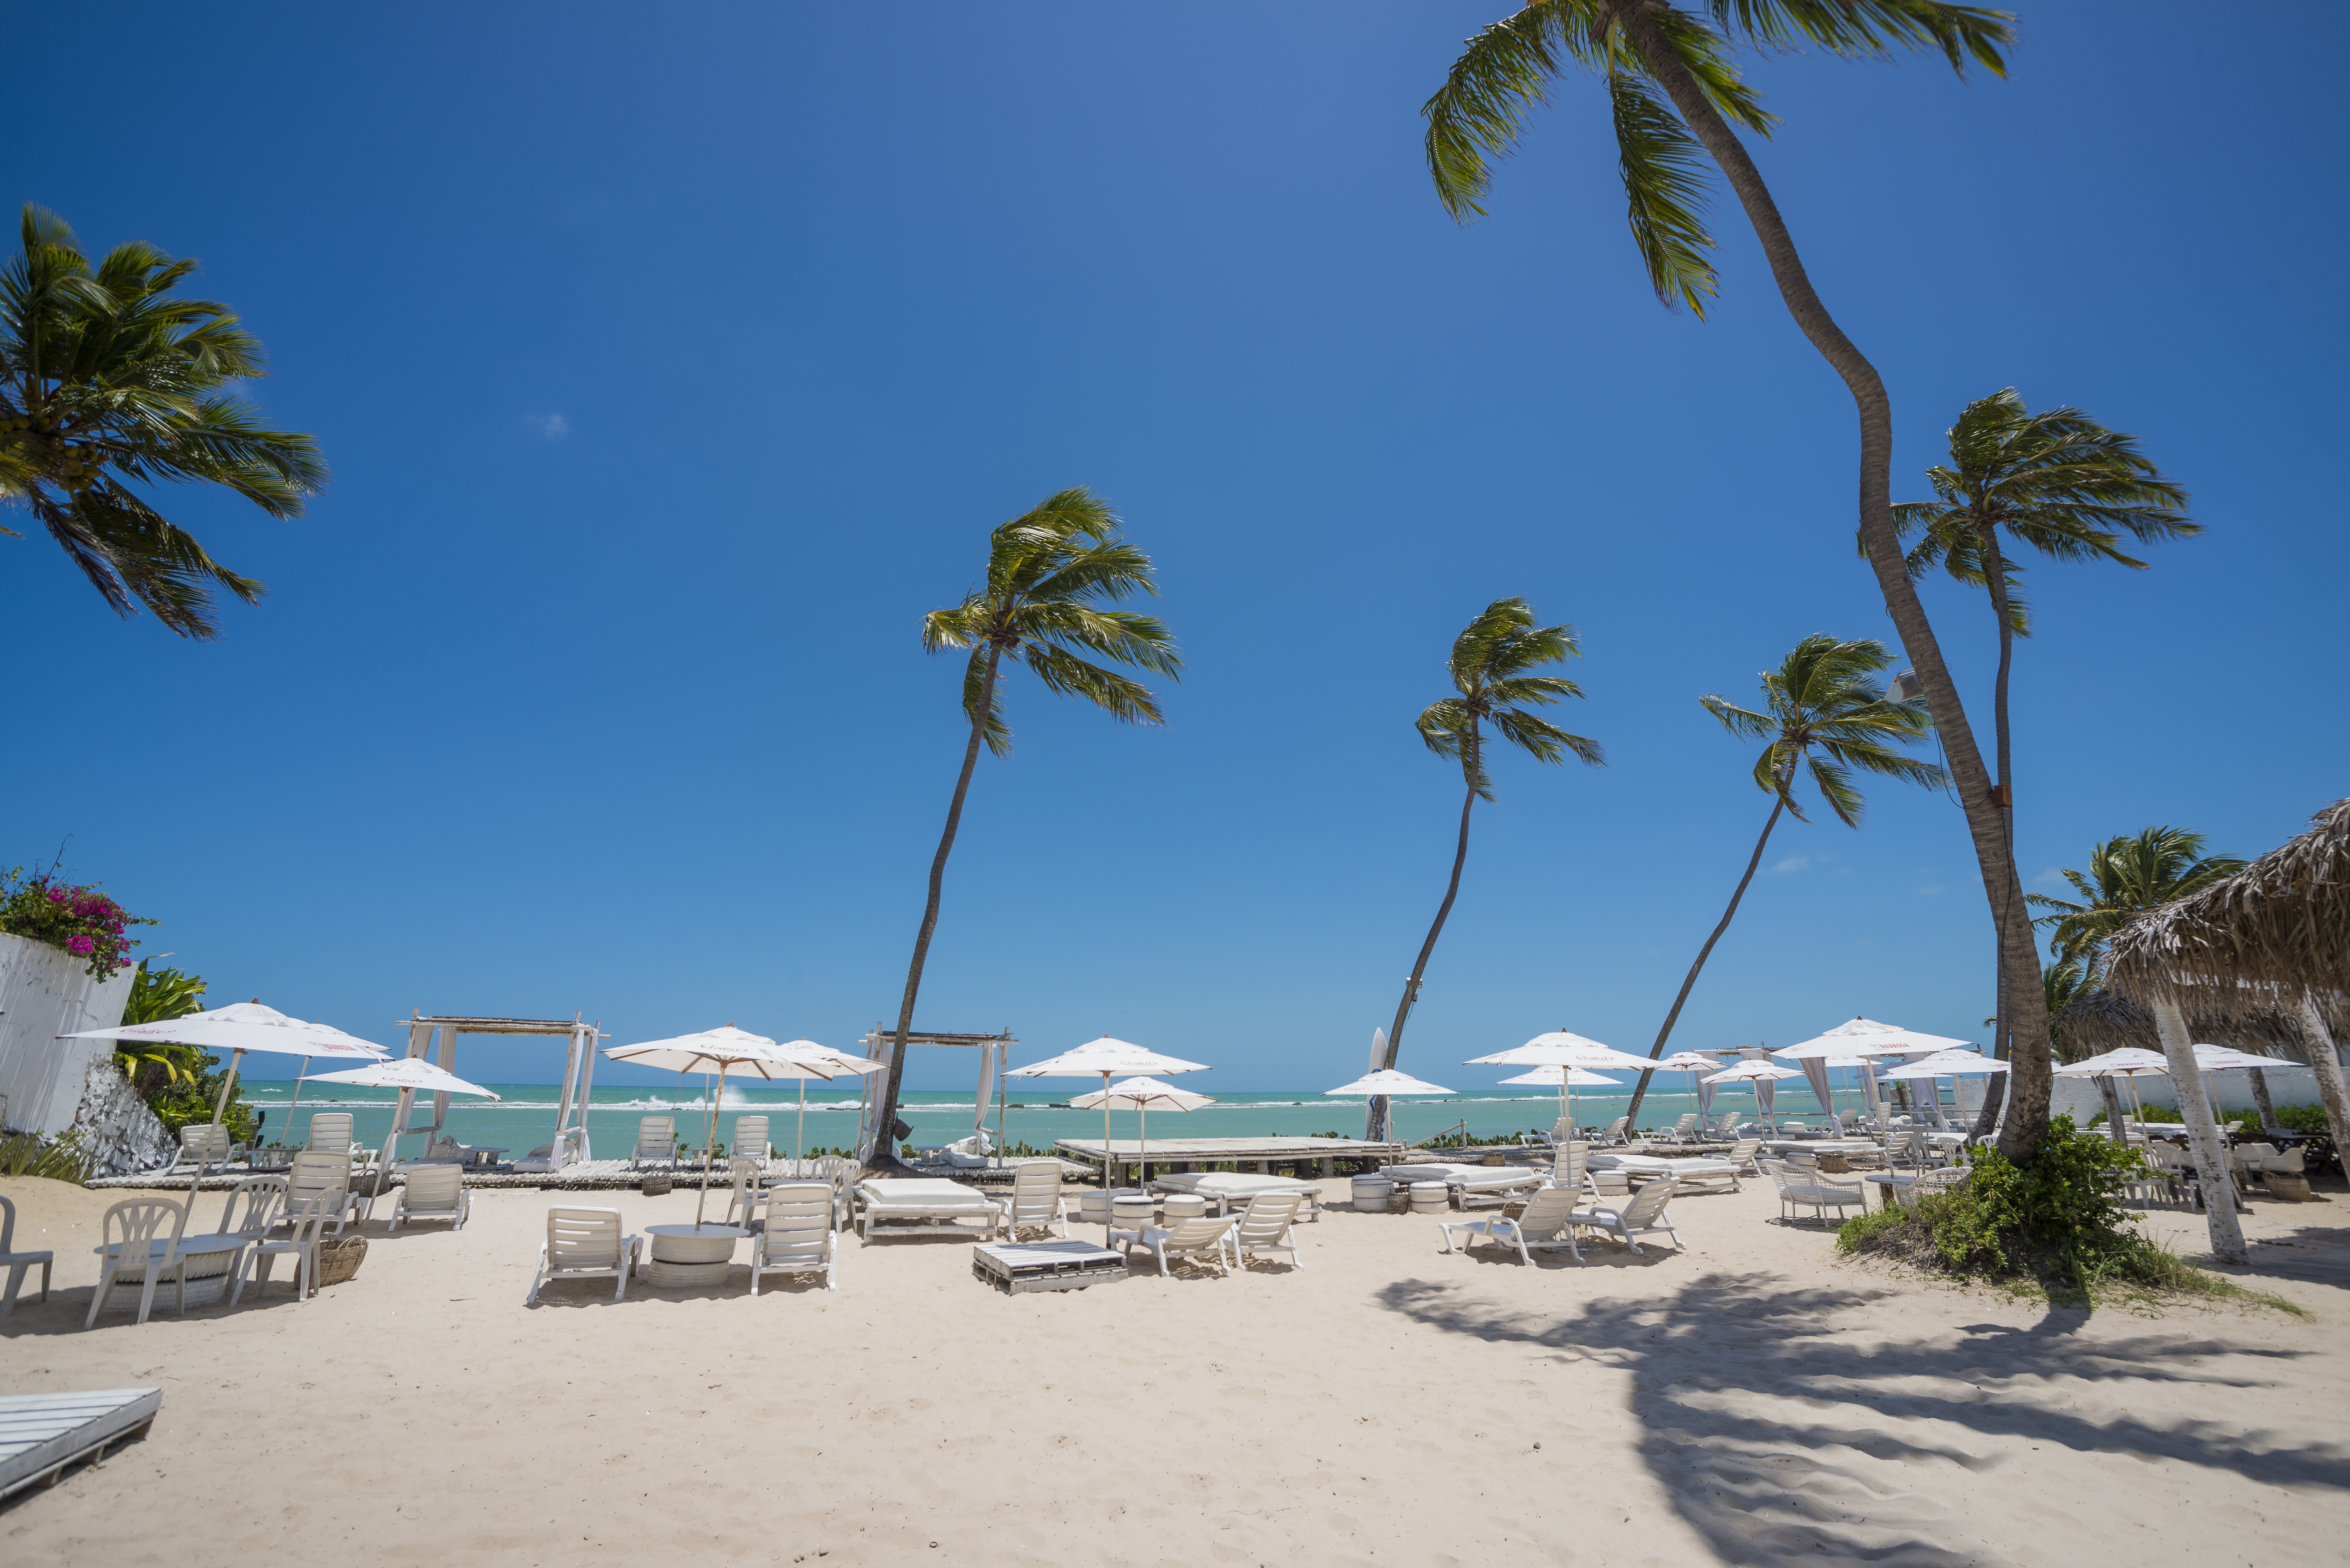
beach, sea, coast, tree, ocean, shore, vacation, travel, lagoon, bay, island, body of water, resort, caribbean, tropics, cape, alagoas, arecales, palm family, macei